Wittstock

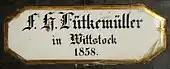
Plate on organ

The town's main historic monument is the Brick Gothic St Mary's Church, dating back to c. 1240. Significantly enlarged as a hall church in the late 13th century and repleted with a carved altar by Claus Berg, it was used as a cathedral by the Havelberg bishops.